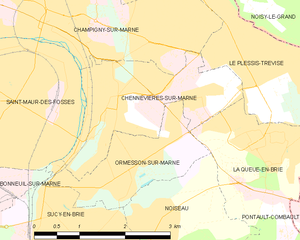
Carte des communes françaises Chennevières-sur-Marne